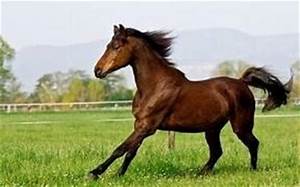
Label: cavallo